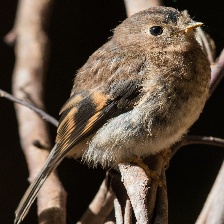
Species: PINK ROBIN
Scientific name: PETROICA RODINOGASTER
ImageNet parent category: robin